Cockerton

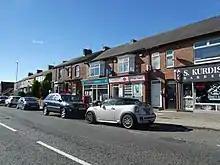
Shops on West Auckland Road

A selection of mostly independent retailers are based around this area with some chain stores such as a Co-operative food store and a post office. There is local pubs, chemists, a florist, a fruiterer, bakers, butchers, a discount food store, barbers, cafés, estate agents, insurance brokers and financial advisers.